The Legend of Neil

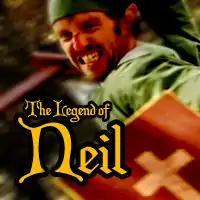

The Legend of Neil is a comedy web series distributed by Comedy Central's partner Atom.com and is a parody of the Nintendo game "The Legend of Zelda". Sandeep Parikh of "The Guild" fame directs the series. Tony Janning writes for the series, and acts as the title character Neil. Felicia Day and Mike Rose, who have worked with Parikh on the set of "The Guild", appear as recurring characters.